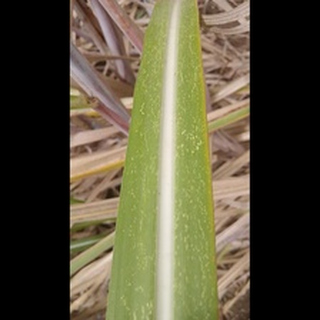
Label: sugarcane_mosaic